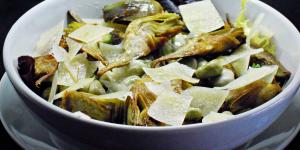
ensalada templada de alcachofas